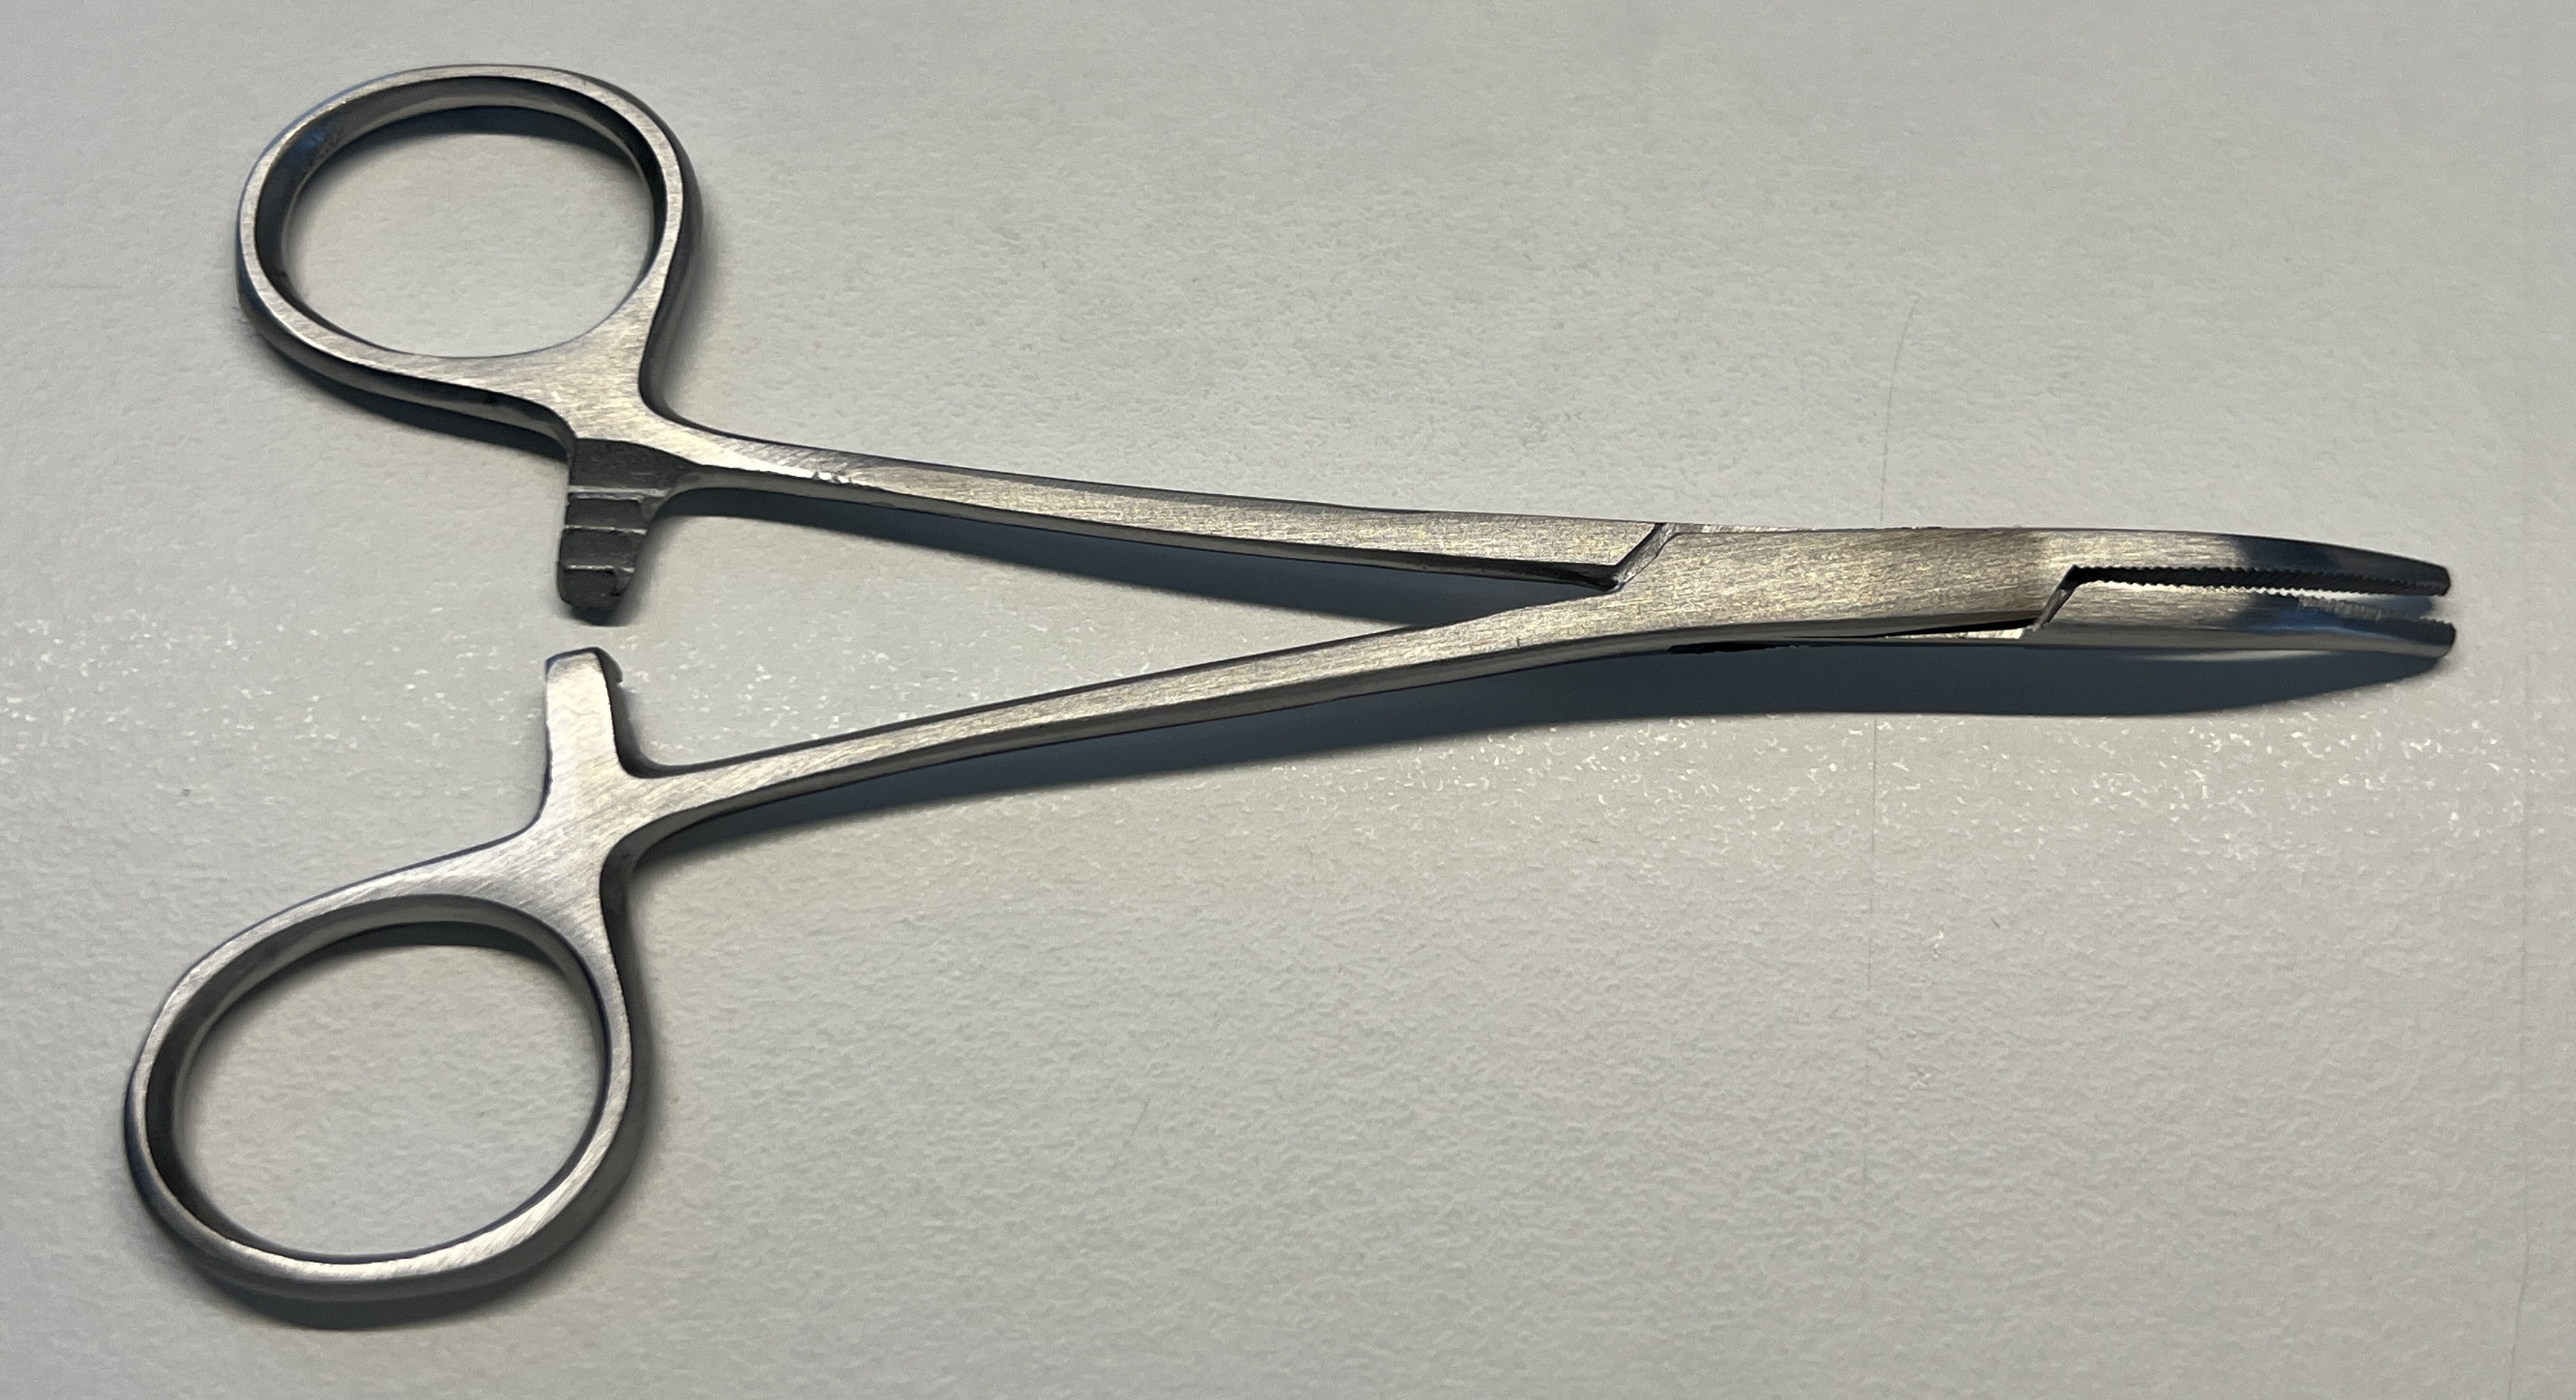
Hinged instrument state: open